Brooke Lynn Hytes

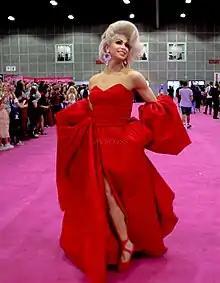
Brooke Lynn Hytes at RuPaul's DragCon LA, 2019

Brooke Lynn Hytes was announced to be one of fifteen contestants competing on season eleven of "Drag Race" on January 24, 2019. She won the main challenges in episode one, five and eleven, placing in the top of a challenge a record-breaking nine times throughout the season. This is the most top 3 positions achieved by any contestant in a single season in "RuPaul's Drag Race" history. She was in a "double-shantay" alongside Yvie Oddly in the Snatch Game episode after bombing her Celine Dion impersonation; the duo's lip sync to Demi Lovato's "Sorry Not Sorry" was lauded over by critics, and declared by many to be one of the best lip syncs in the history of the series.